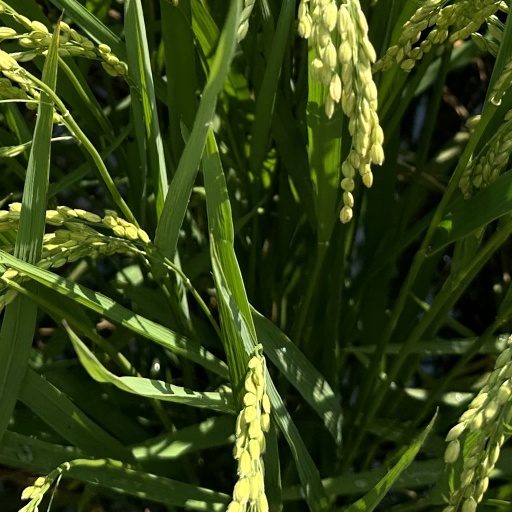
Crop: rice